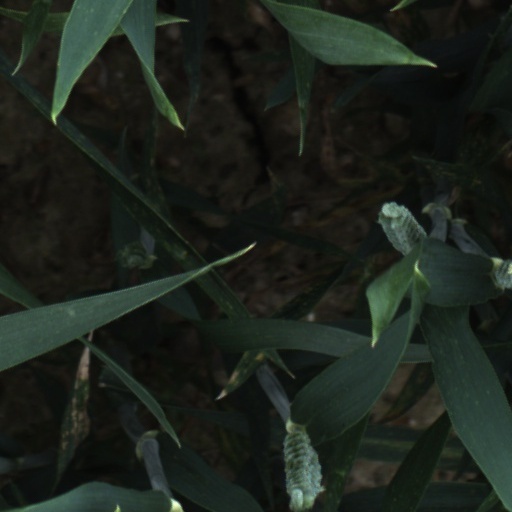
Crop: wheat